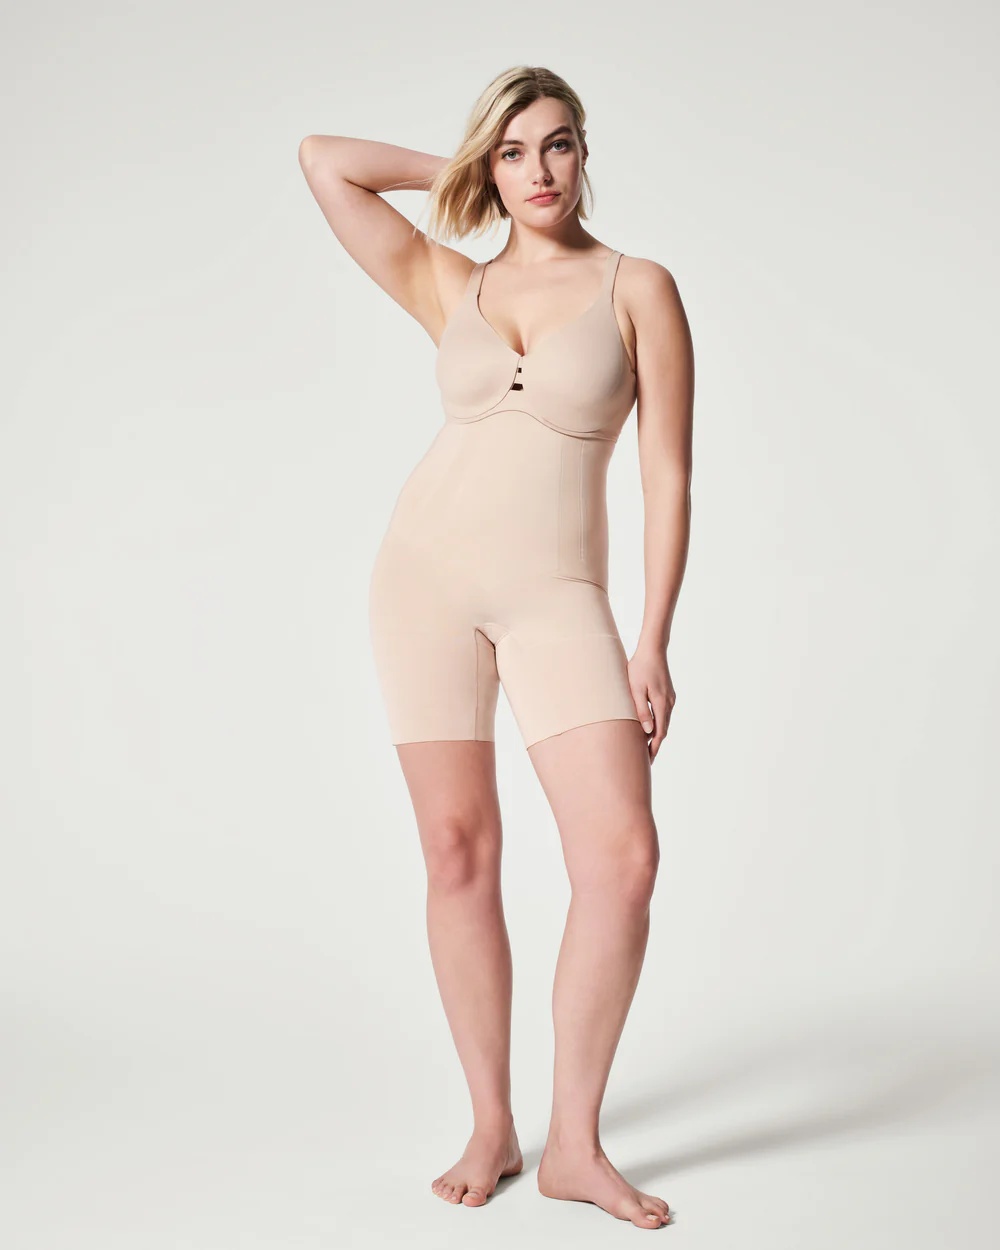
HW Mid-Thigh Short
Brand: Spanx
Comfortable sculpting power with less bulk Bonded tummy panel flat-out flattens Side panels offer squeeze-free slimming and easy movement Leg opening stays invisible under clothing Booty enhancing pockets prevent uni-butt Double-gusset opening for ease when nature calls Stay-put silicone strip at waistband for added security
Category: Apparel & Accessories > Clothing > Shorts > Jegging Shorts